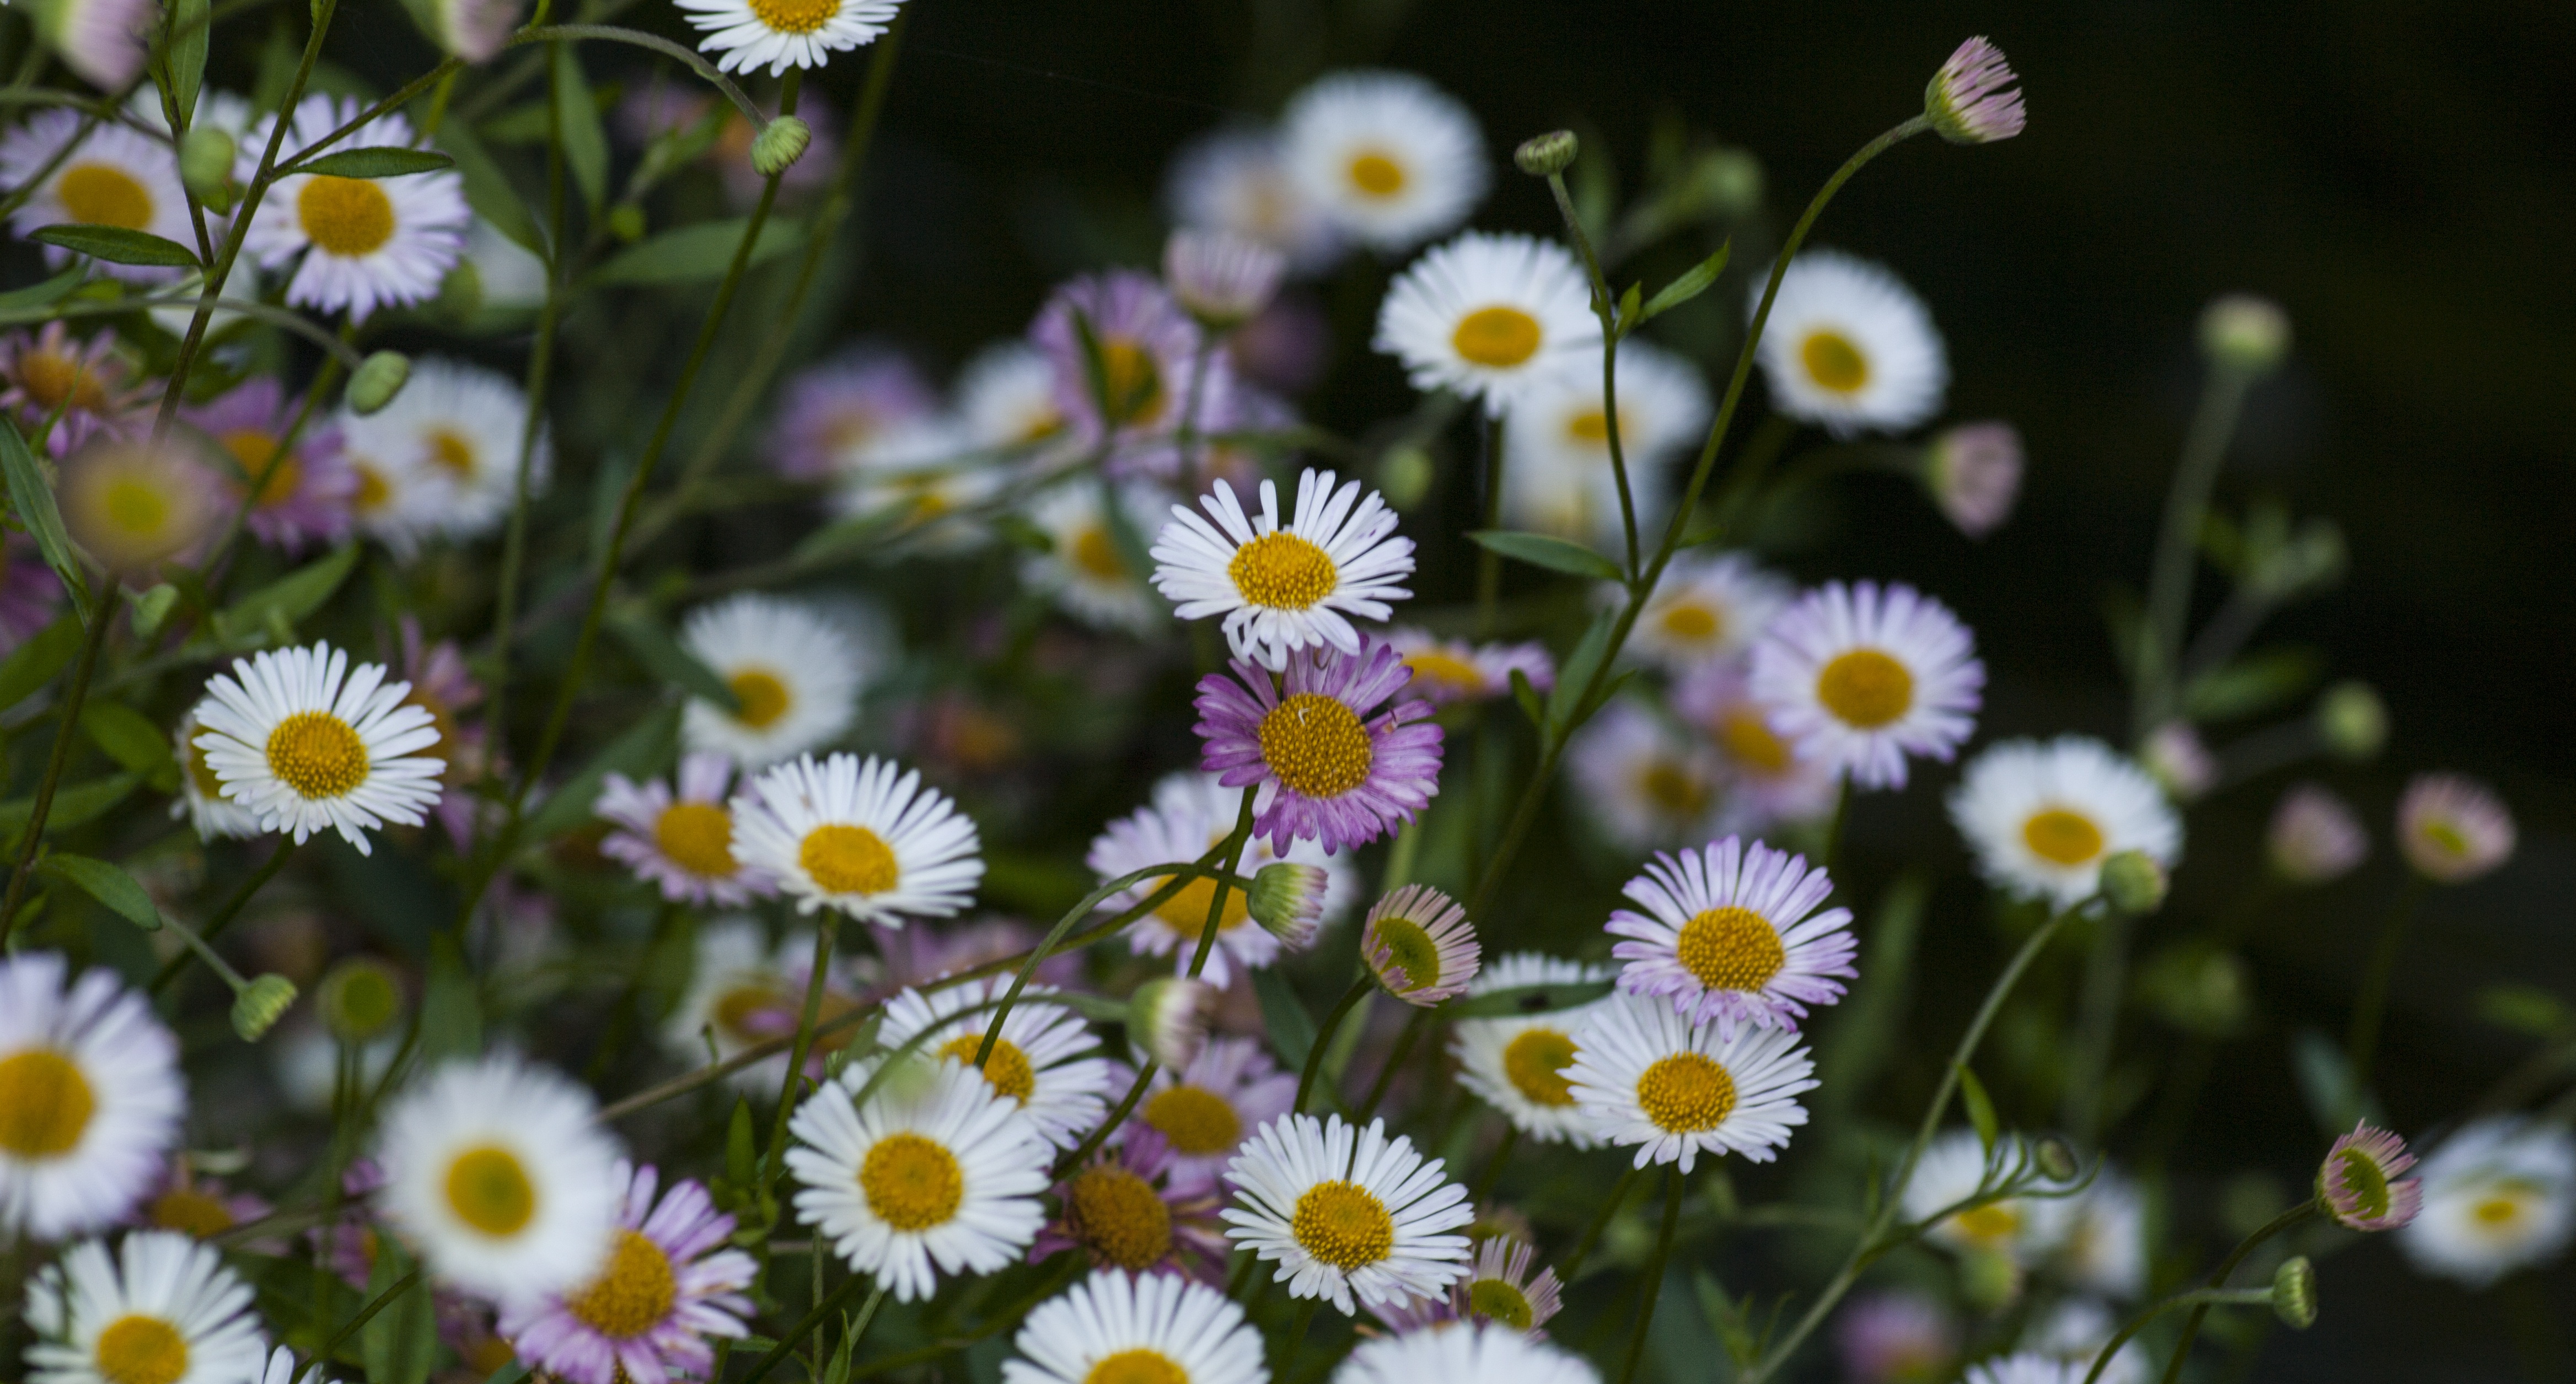
nature, grass, blossom, plant, field, meadow, flower, petal, bloom, summer, floral, daisy, spring, herb, grow, botany, garden, flora, botanical, wild flower, wildflower, flowers, petals, bright, aster, daisies, beautiful, macro photography, flowering plant, daisy family, oxeye daisy, annual plant, land plant, chamaemelum nobile, marguerite daisy, tanacetum parthenium